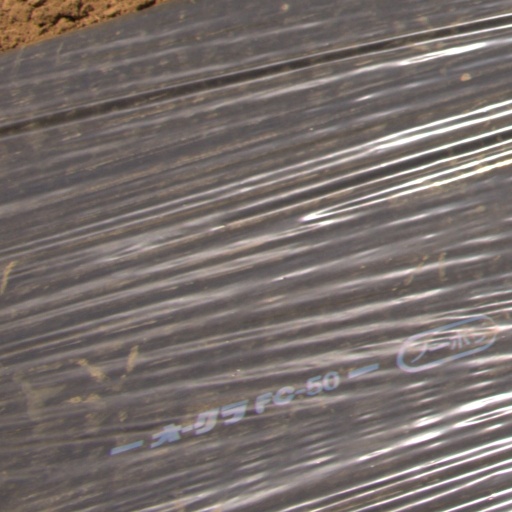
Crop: Jerusalem artichoke